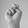
ASL letter: N